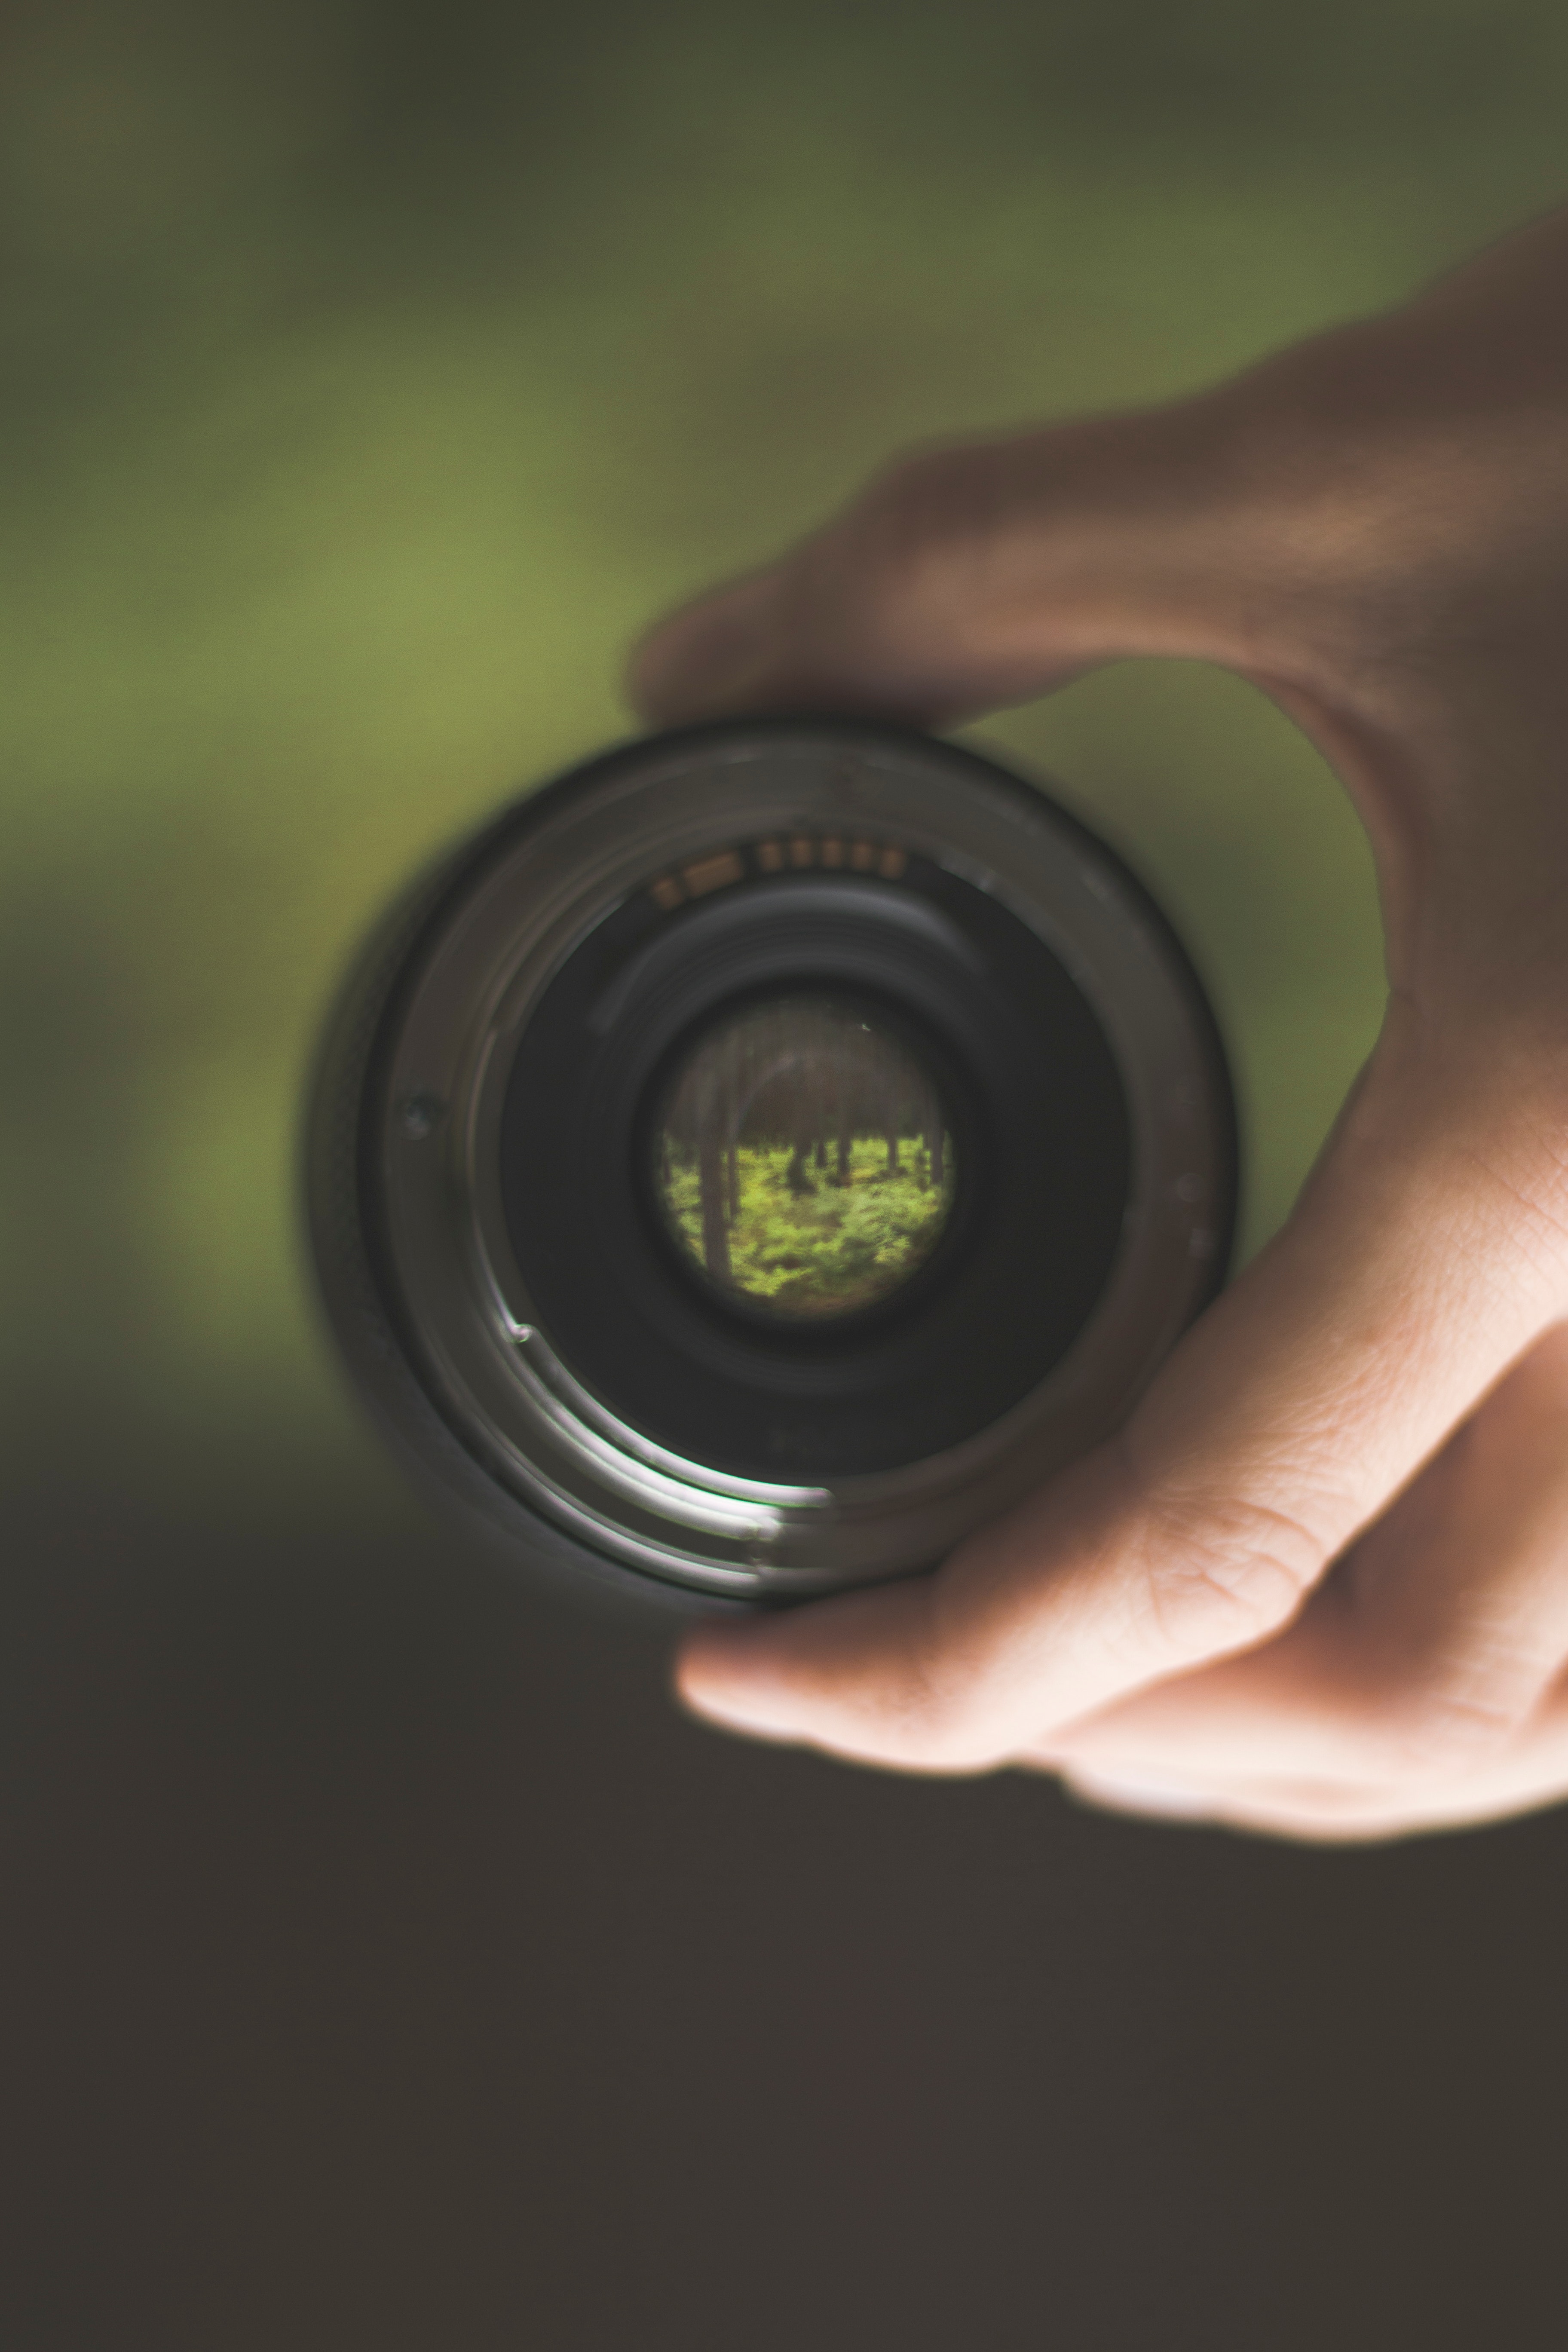
green, camera lens, lens, cameras optics, macro photography, photography, close up, hand, circle, stock photography, finger, reflection, optical instrument, camera accessory